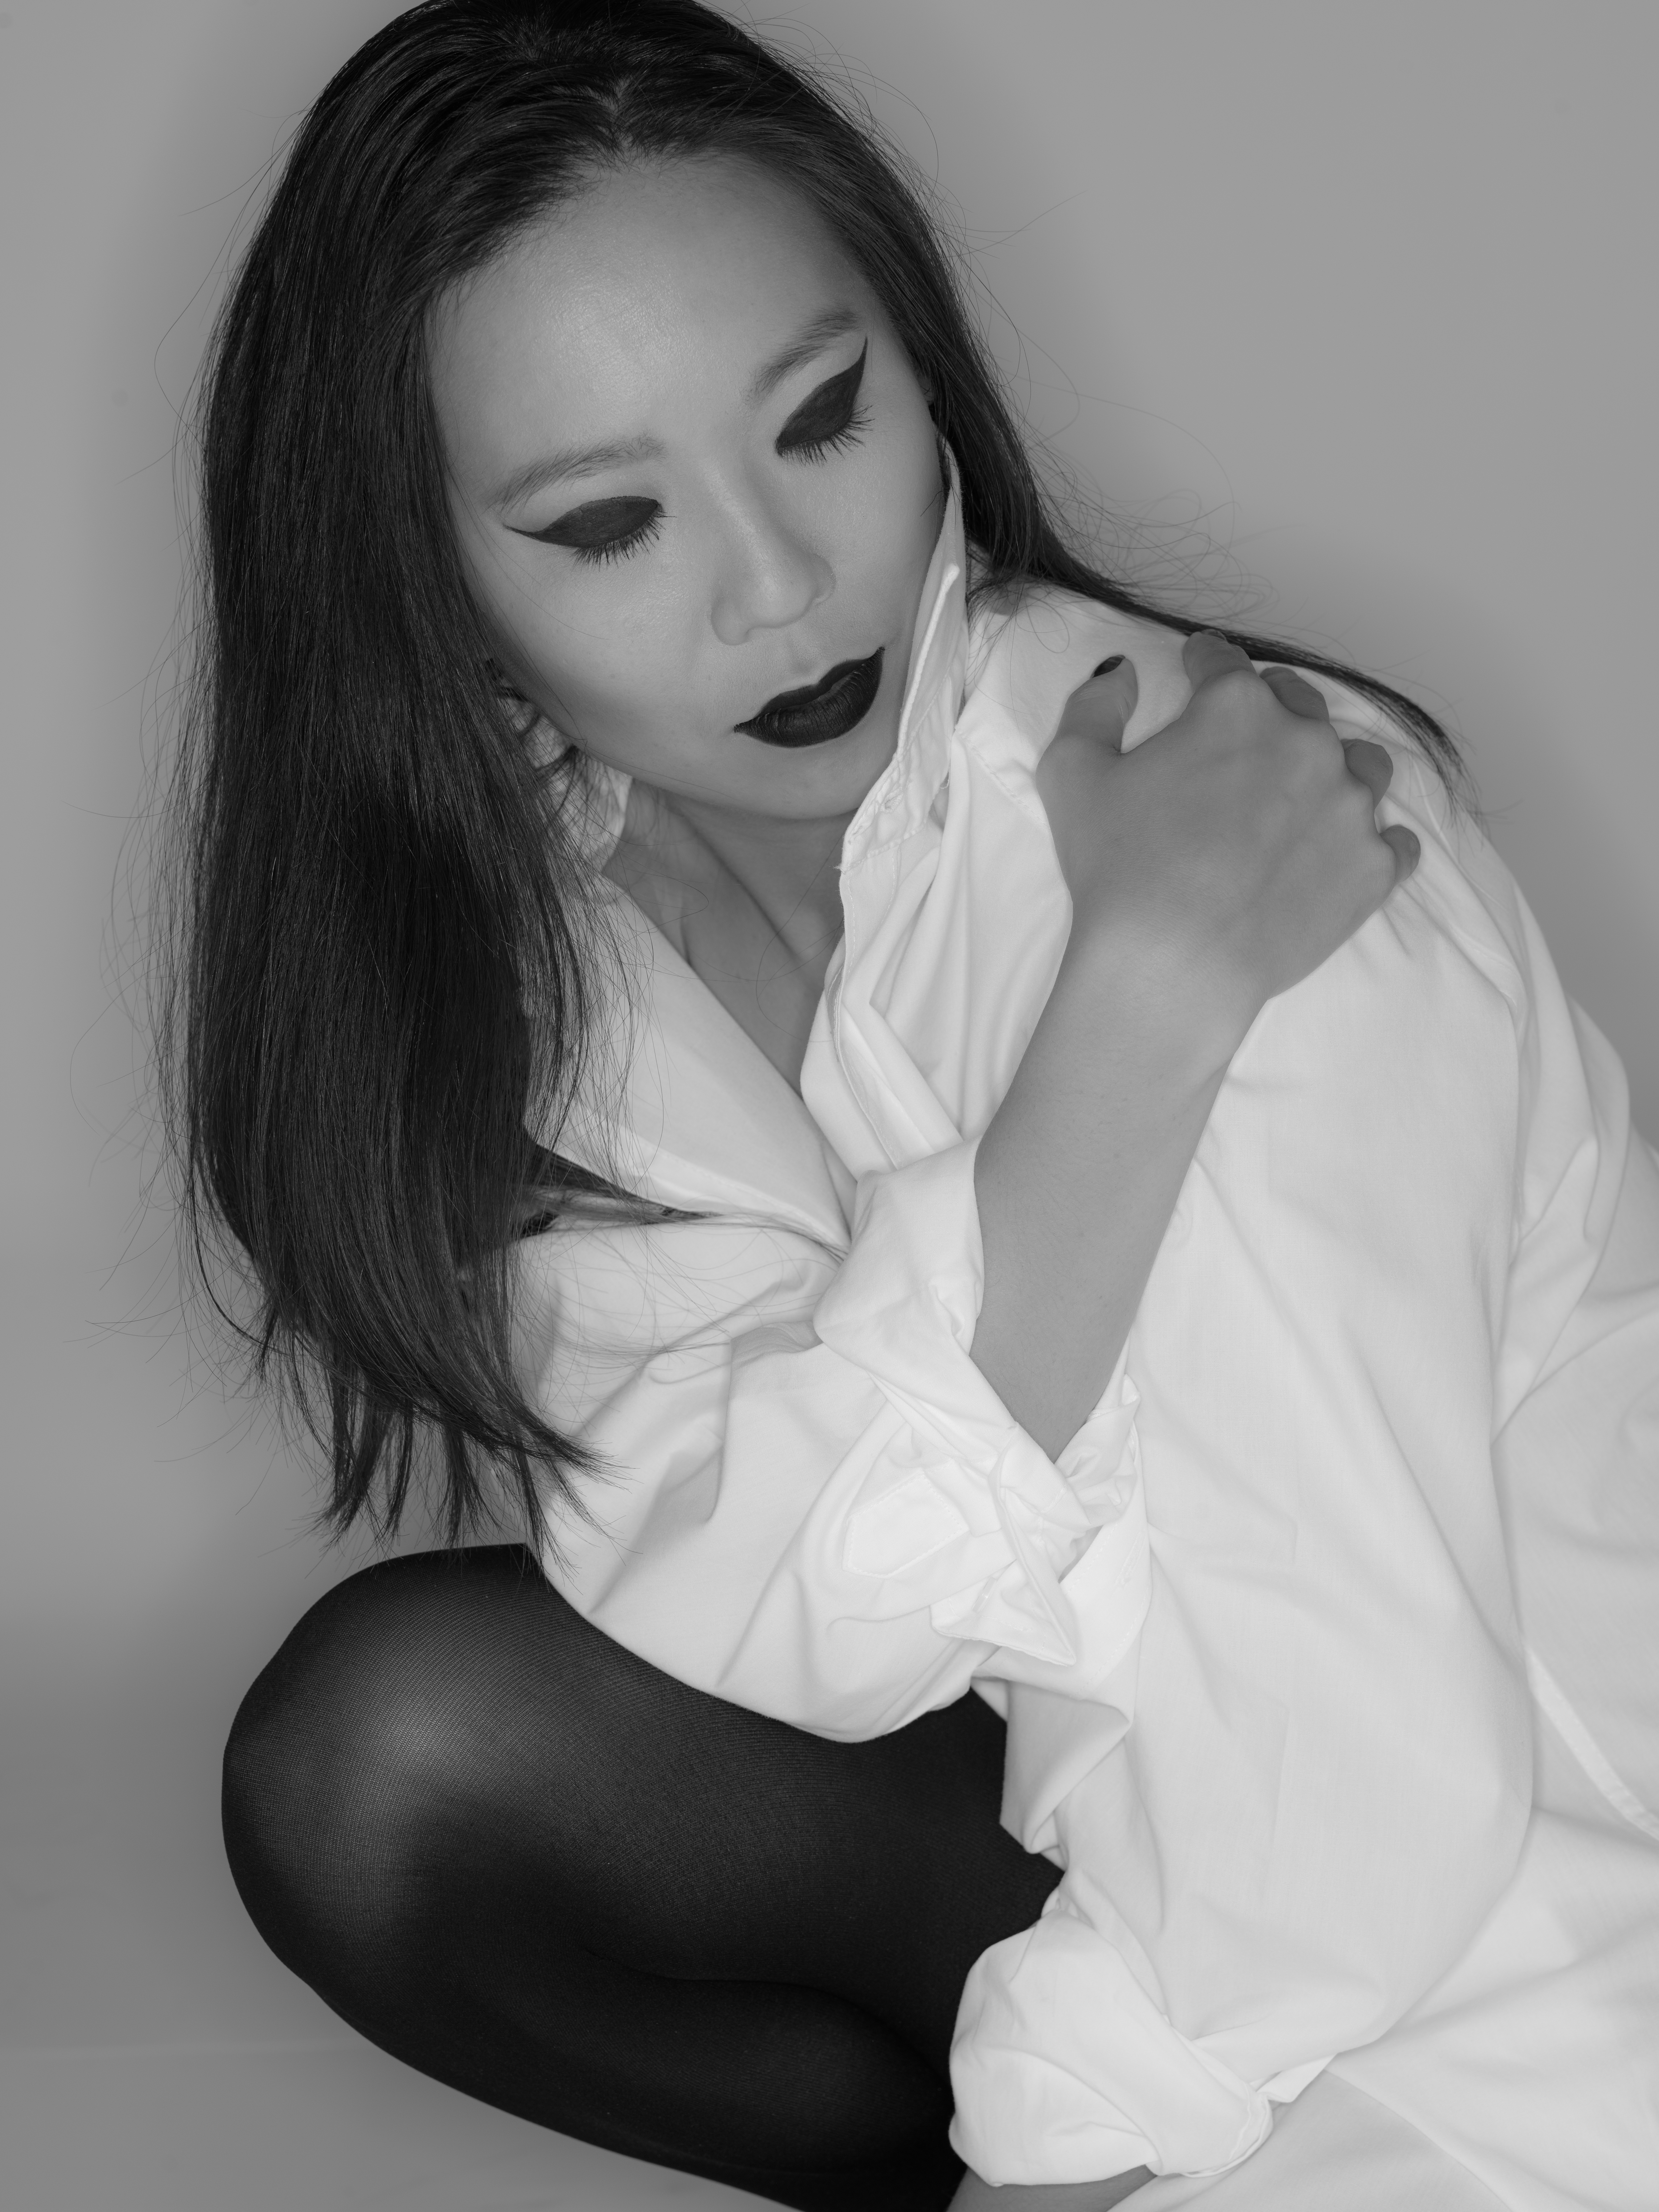
person, black and white, girl, woman, hair, white, photography, portrait, model, sitting, black, monochrome, lady, long hair, black hair, blackandwhite, drama, eye, whiteshirt, danger, beauty, pentax645z, priolite, beautifulasianwoman, ringflash, photo shoot, brown hair, monochrome photography, portrait photography, human positions, art model, supermodel